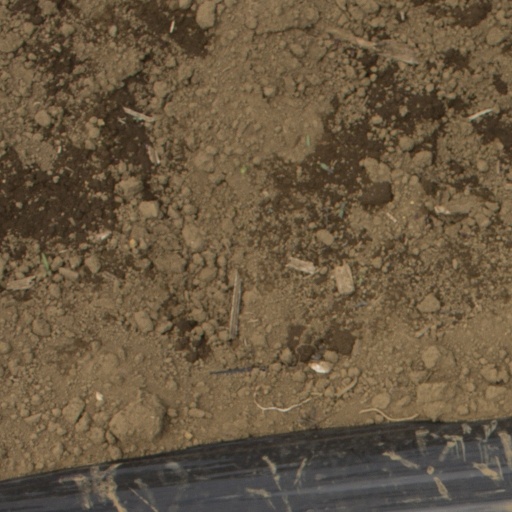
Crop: Jerusalem artichoke